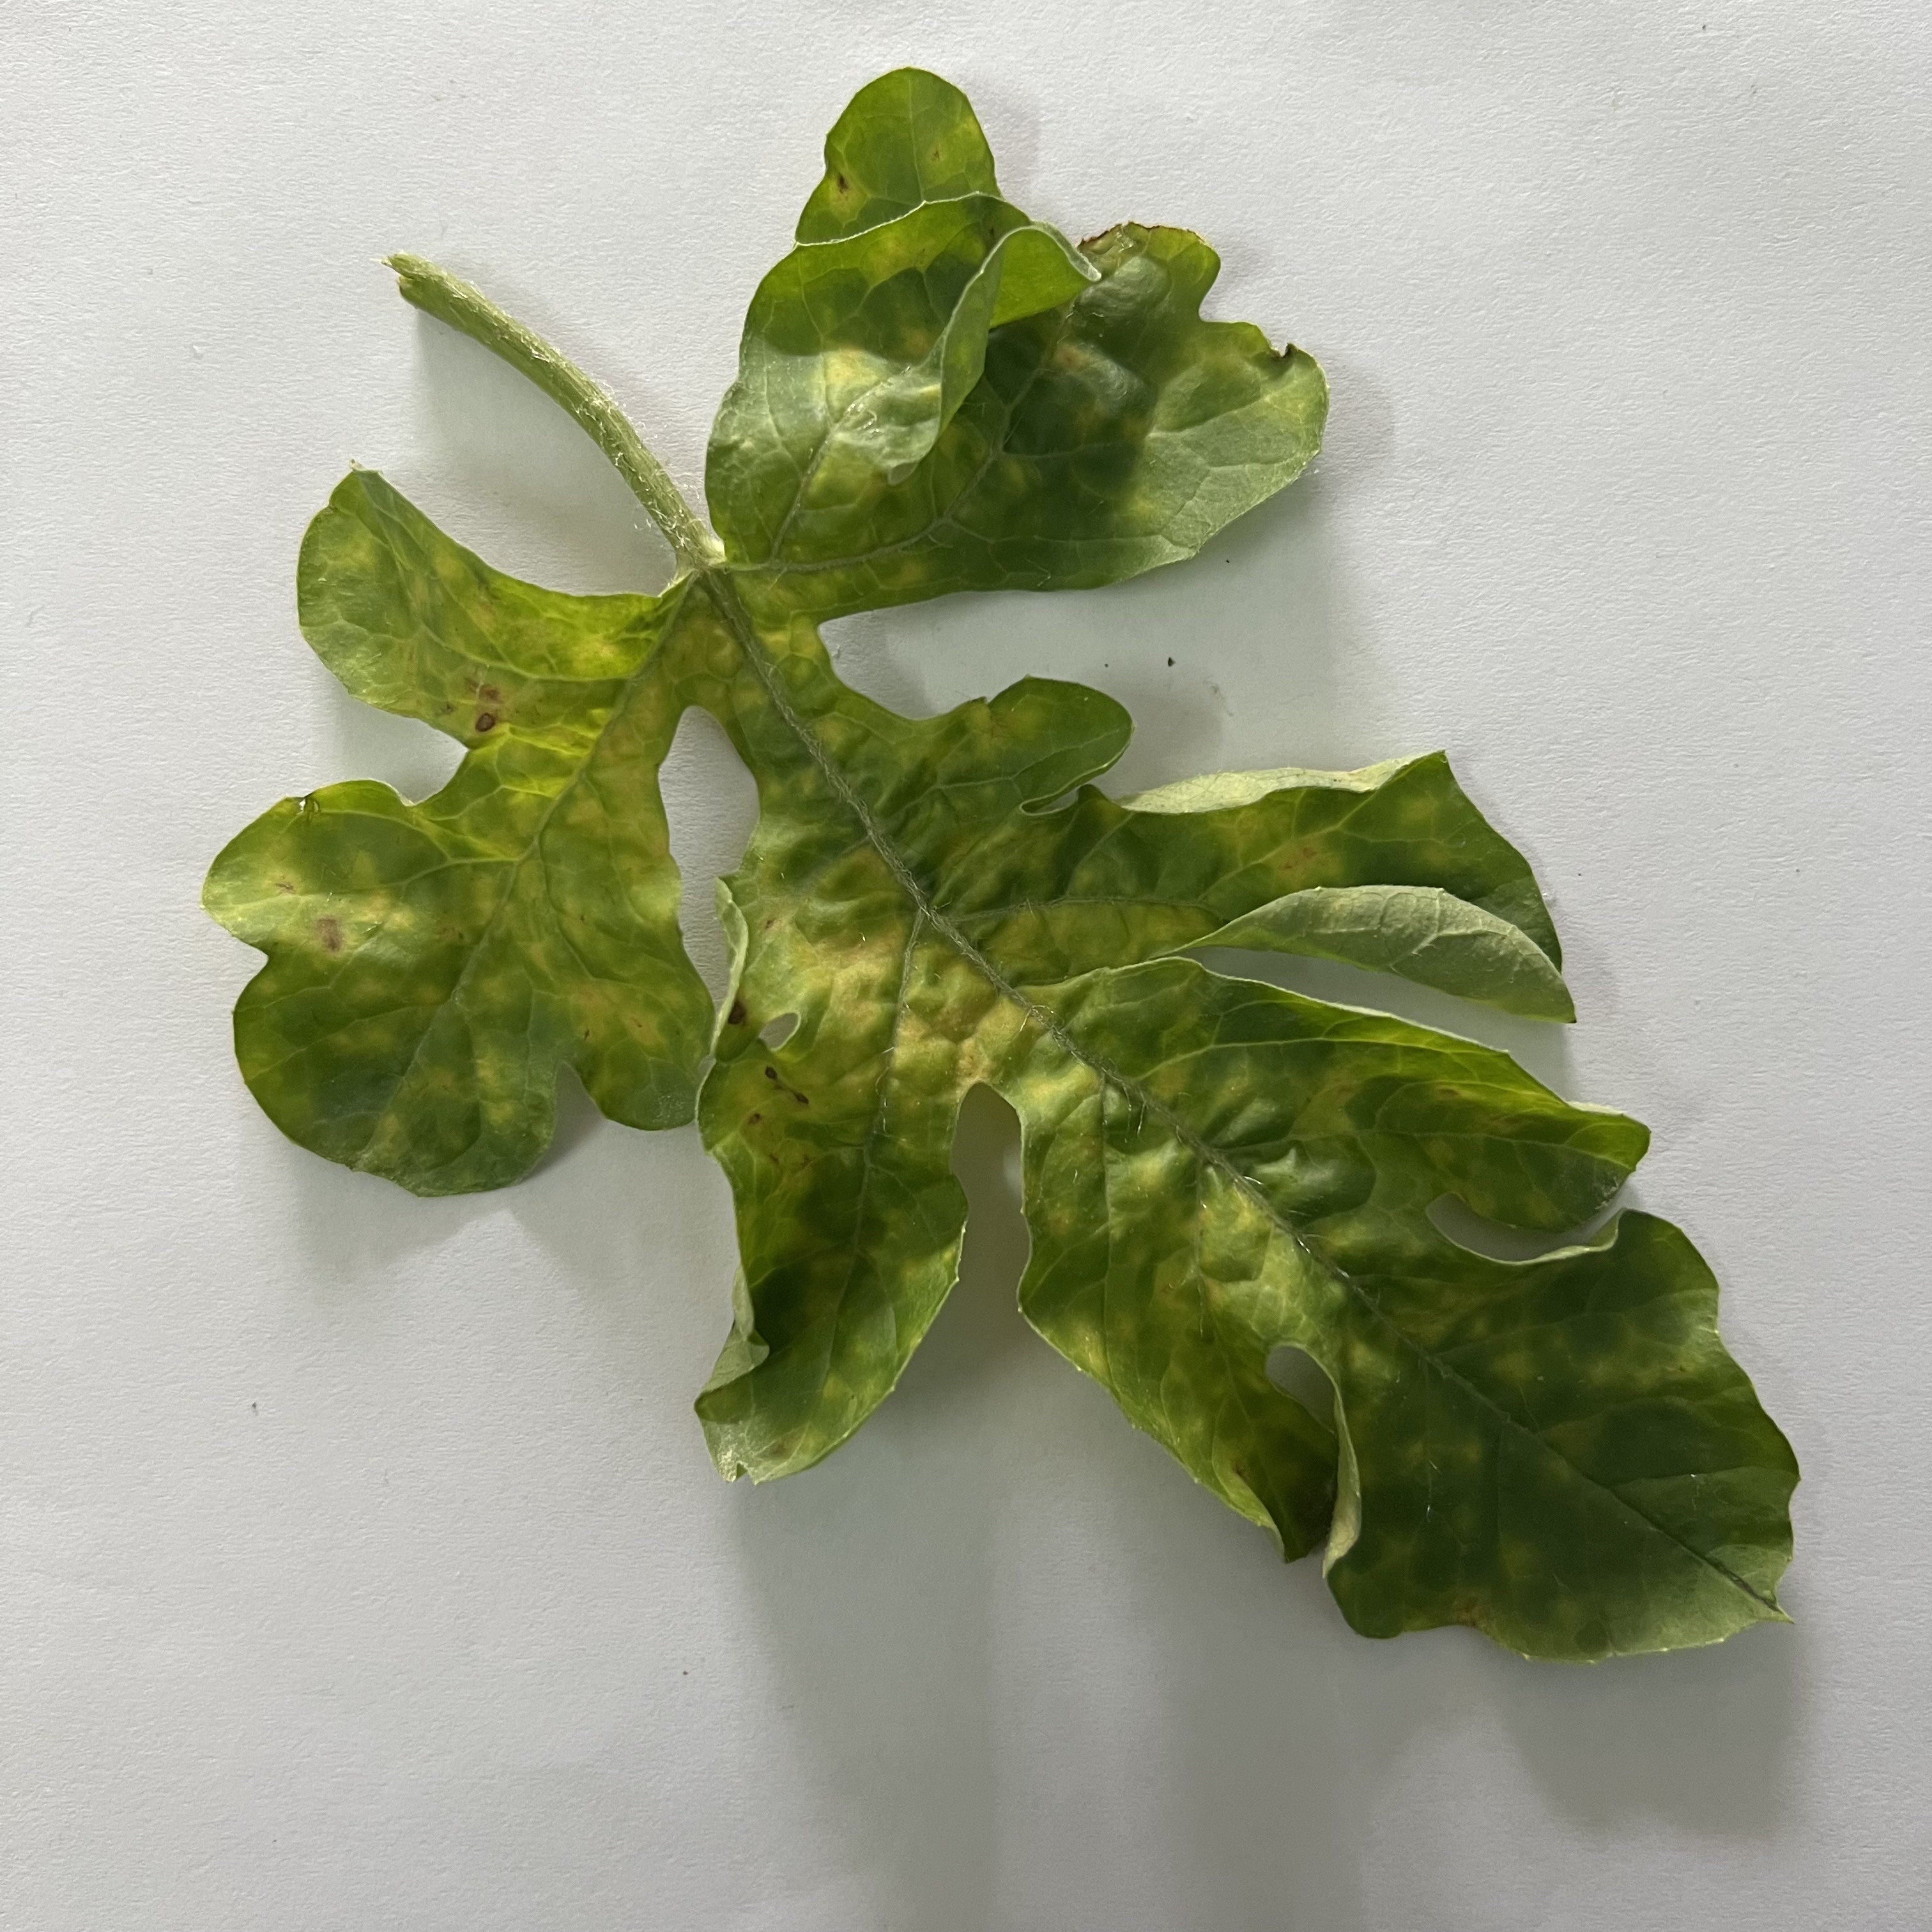
Label: Mosaic_Virus